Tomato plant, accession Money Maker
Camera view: horizontal (90 deg, fisheye); turntable rotation: 240 degrees
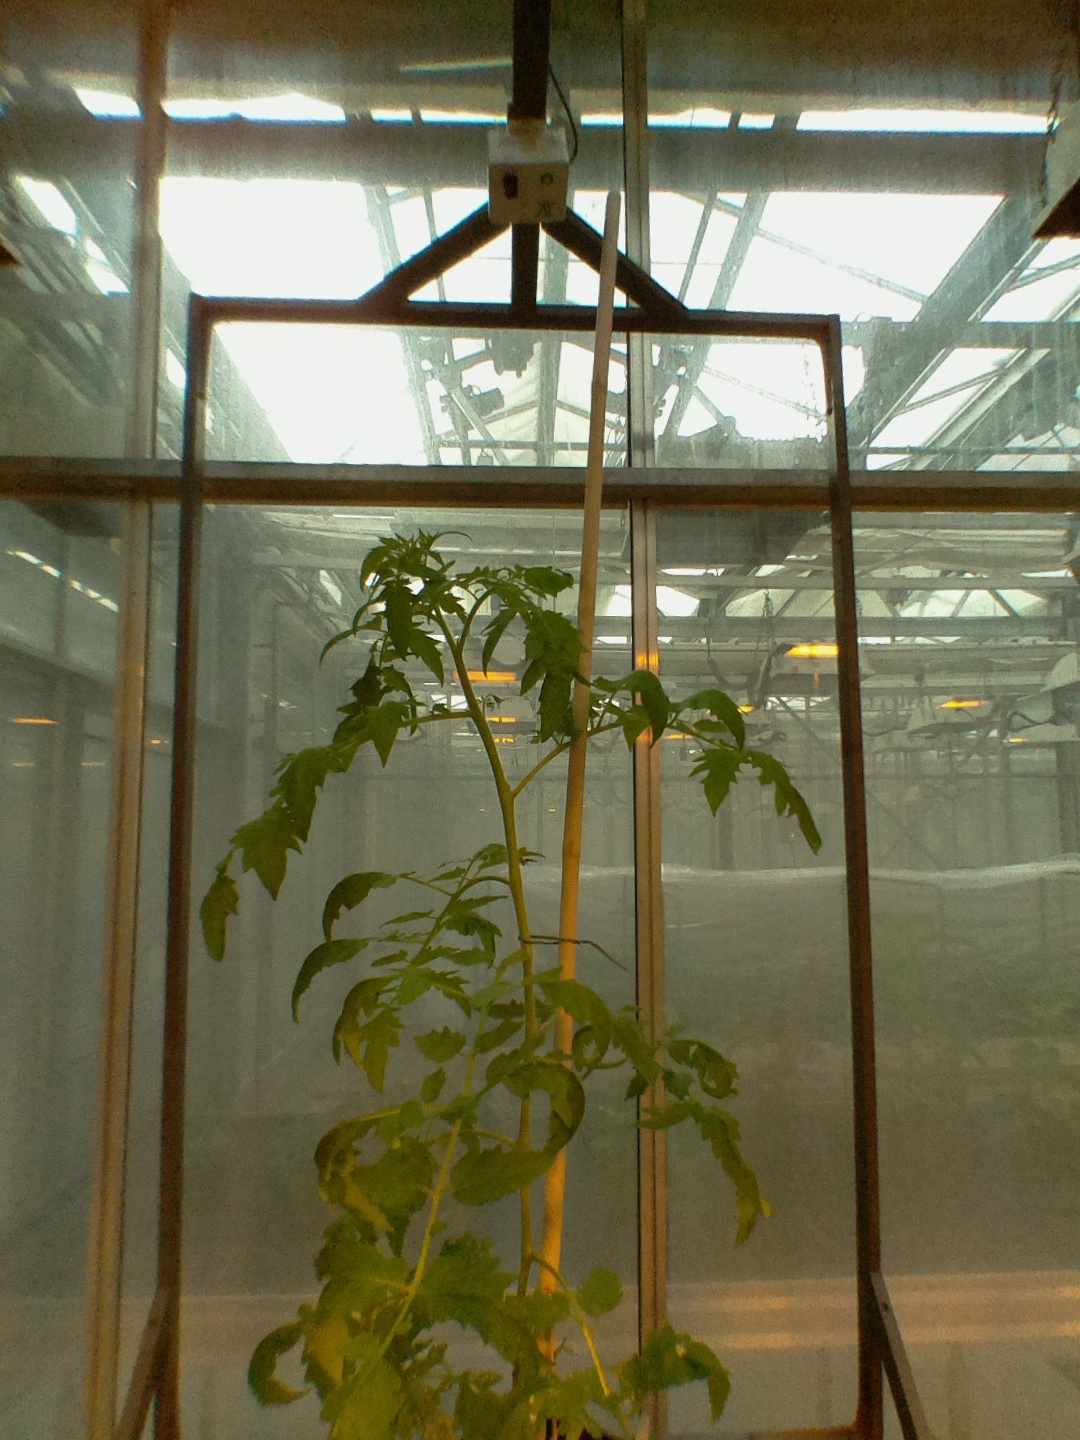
BBCH growth stage 53: 3 inflorescences visible